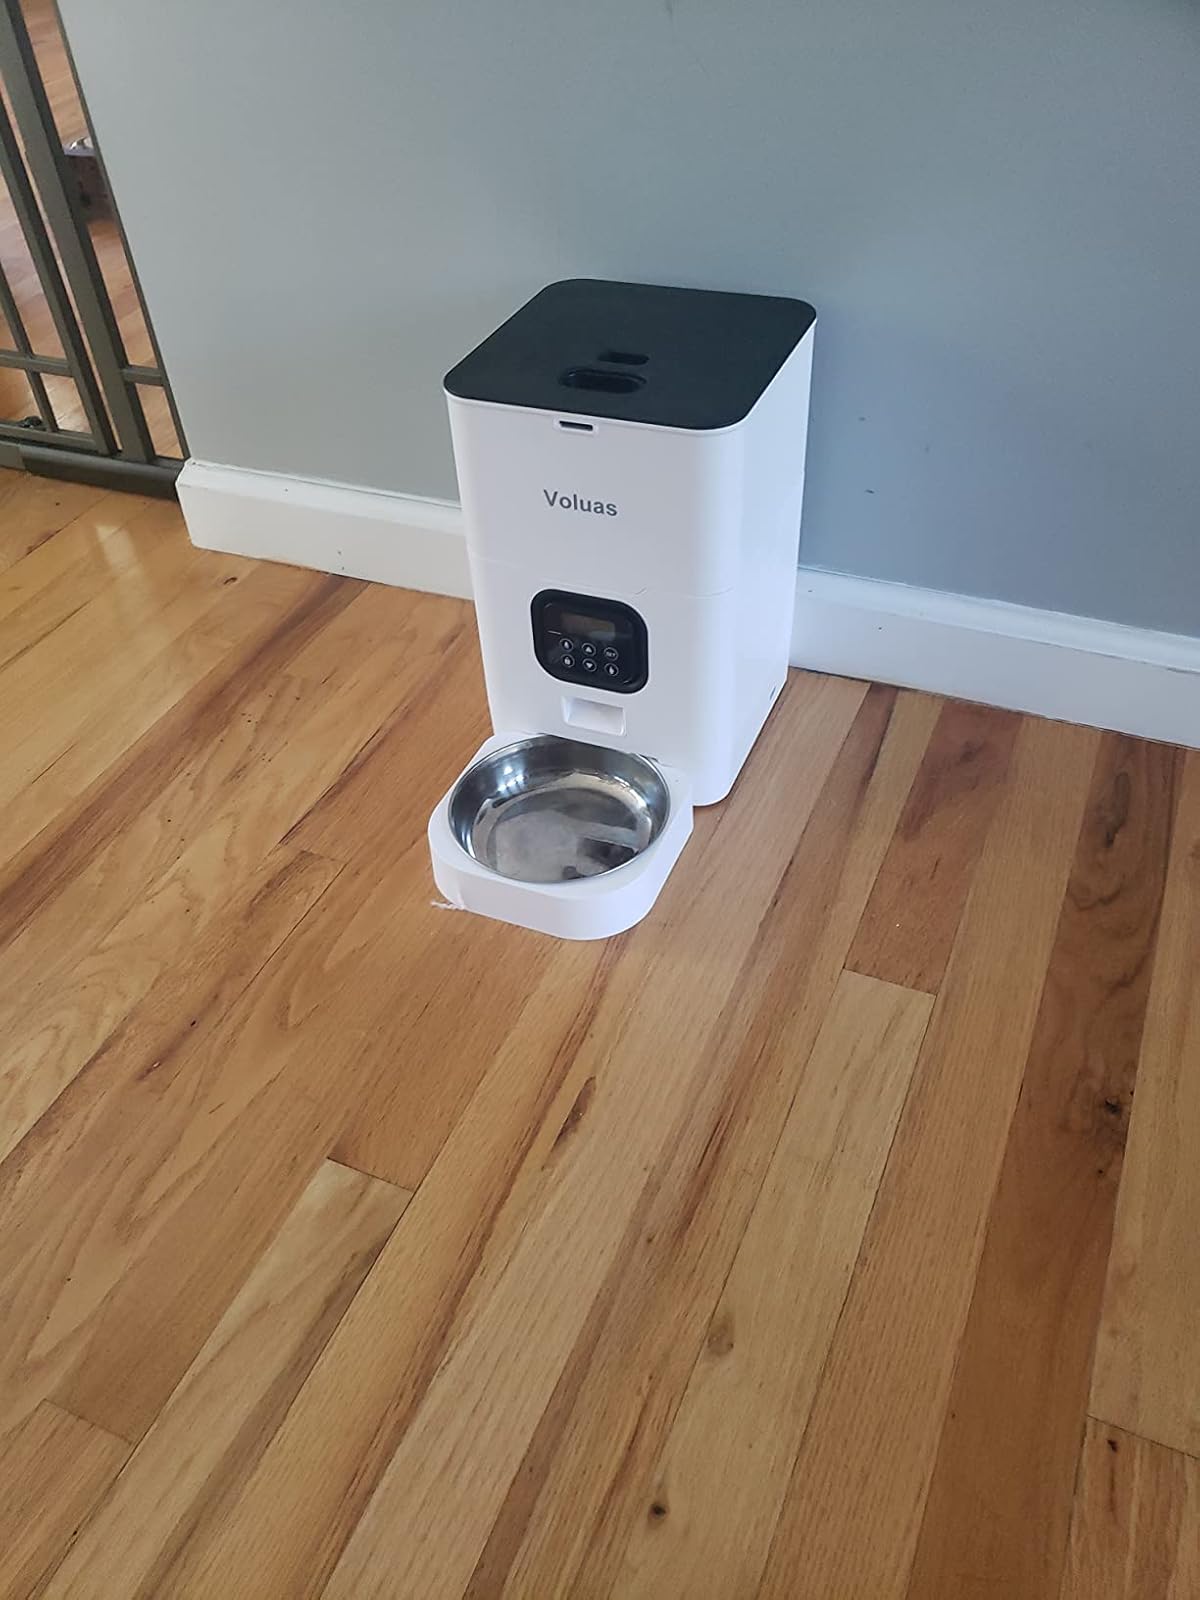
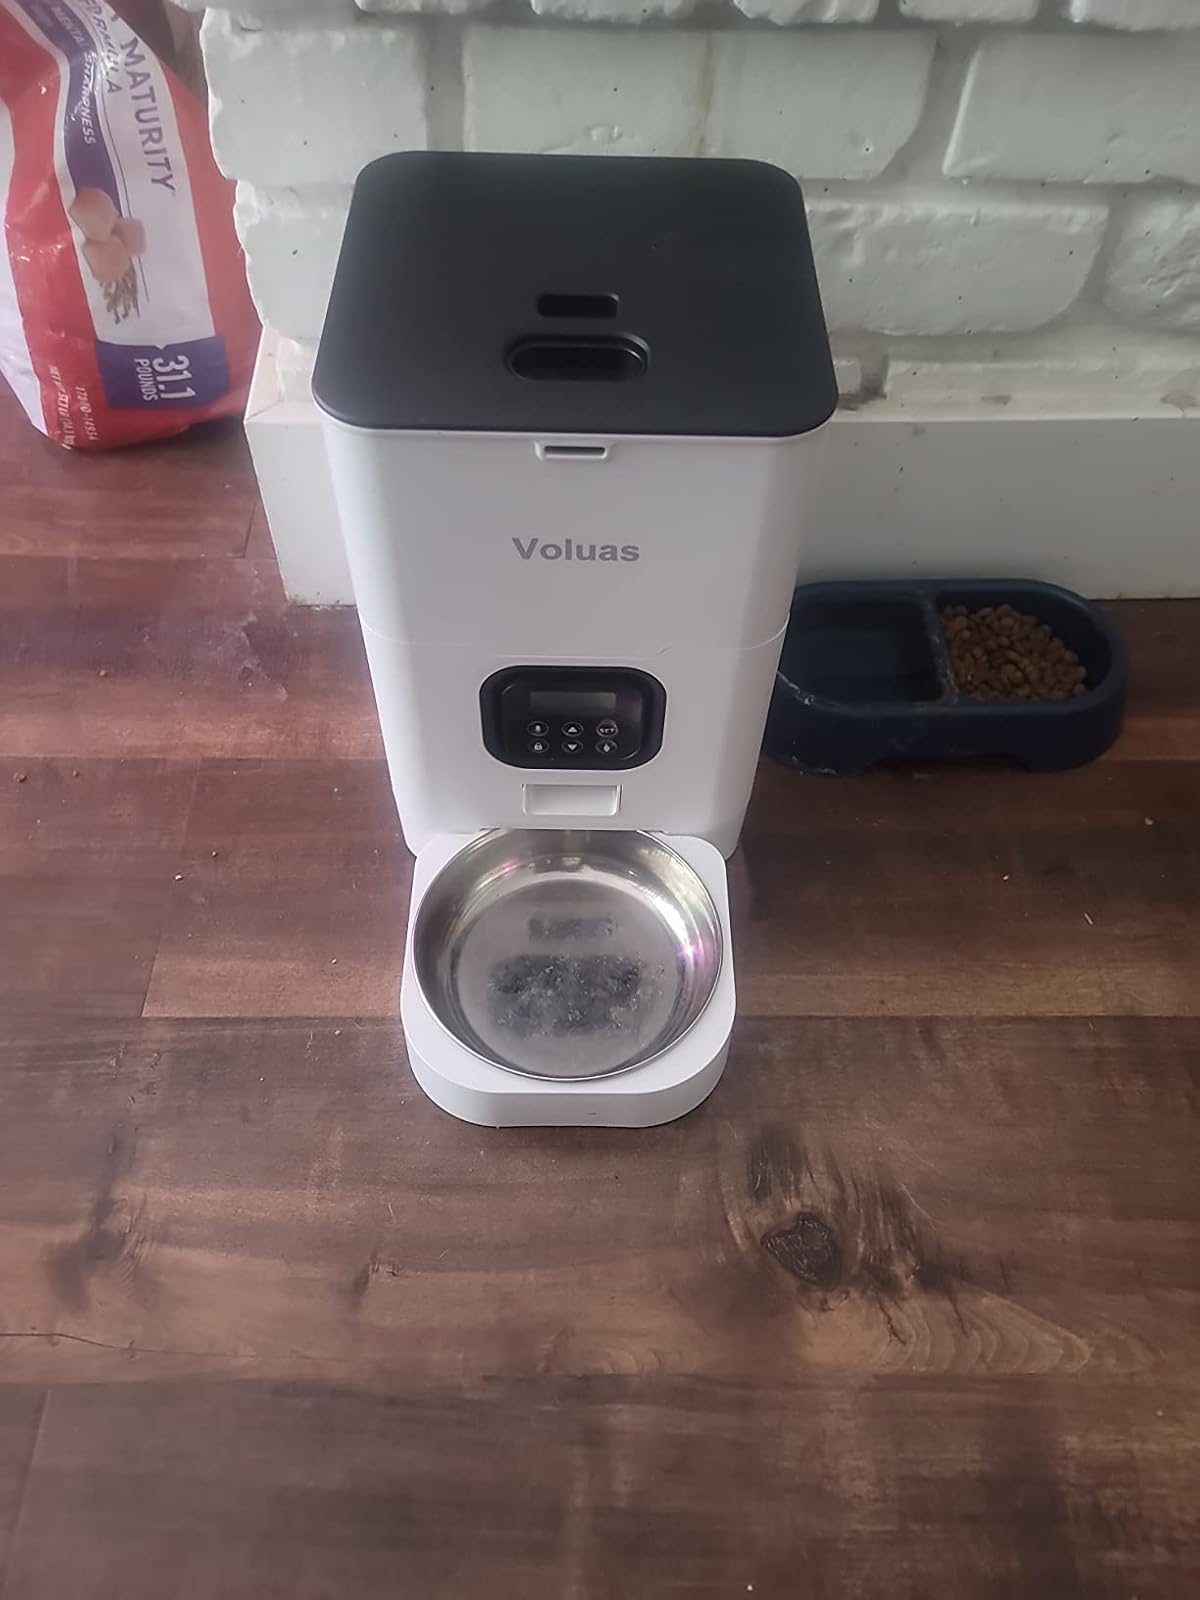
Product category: items_feeder
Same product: yes